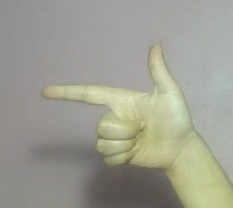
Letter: yaa